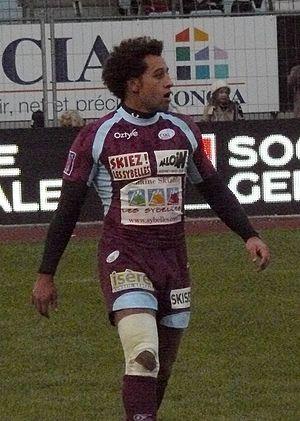
Matias Viazzo, 3/4 centre au CS Bourgoin-Jallieu, lors du match contre le Racing Métro 92, le 3 janvier 2010 à Colombes.
La saison 2008-2009 du Club sportif Bourgoin-Jallieu rugby, unique club rhônalpin en Top 14, est mouvementée. Tout au long de la saison, le CSBJ se bat pour se maintenir dans le Top 14, terminant finalement à une onzième place tandis qu'il parvient à disputer une finale en Challenge européen, perdue contre les Anglais des Northampton Saints.